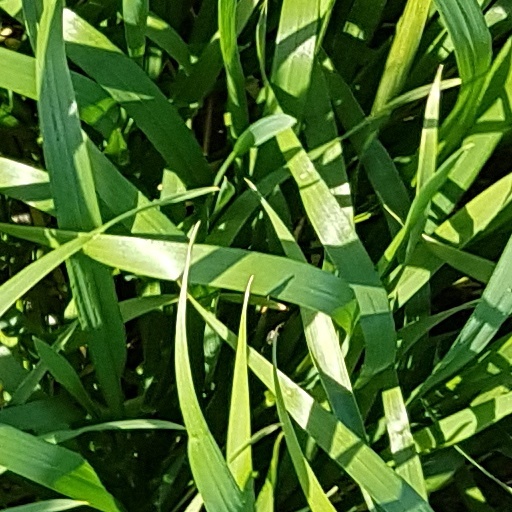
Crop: wheat